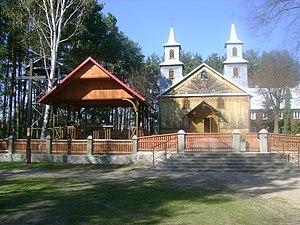
Serpelice est un village polonais de la gmina de Sarnaki dans la powiat de Łosice de la voïvodie de Mazovie dans le centre-est de la Pologne.